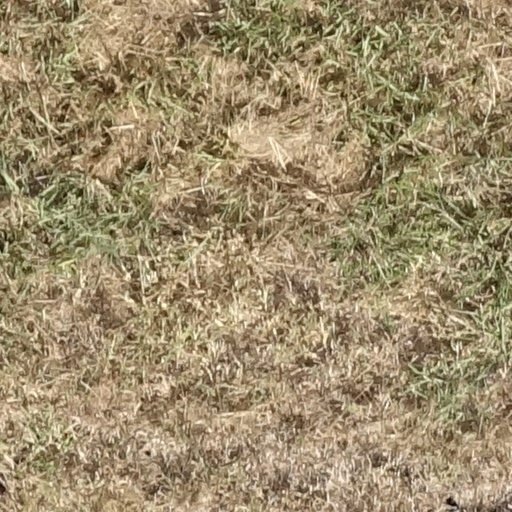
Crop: sorghum